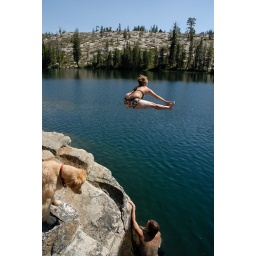
shannon jumping off rocks into long lake near serene lakes-01 7-29-07